Paul Barbă Neagră

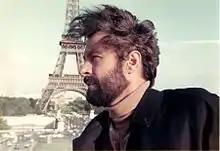

Paul Barbă Neagră (or Barbăneagră) (11 February 1929 – 13 October 2009) was a Romanian film director and writer who, starting in 1957, has directed short and medium-length documentaries on topics related to culture and the arts. In 1964, he defected and settled in France, where he also worked in the media (for France 2, France 3, and Radio Free Europe).